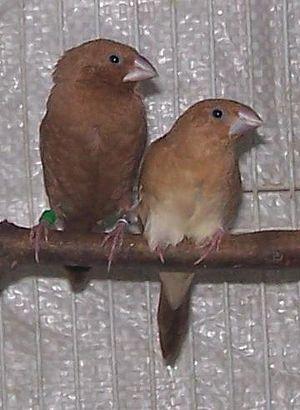
Capucin bec-d'argent Italiano: becco d'argento
Le Capucin bec-d'argent est une espèce de passereau de la famille des Estrildidae.
Euodice est un genre d'oiseaux de la famille des Estrildidae, regroupant des espèces nommées capucins.